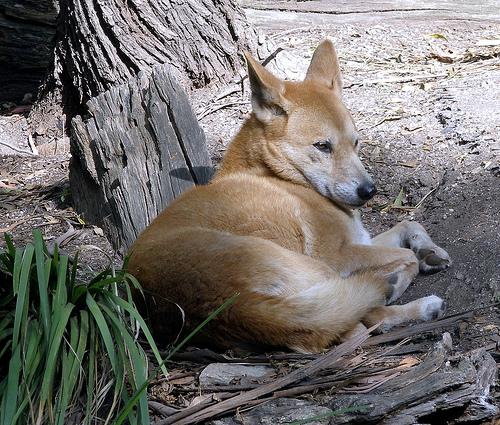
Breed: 217-n000079-dingo